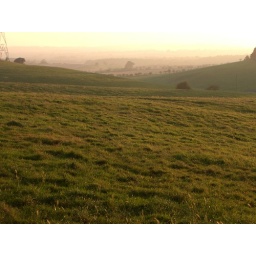
field ware i lve, i rid emy horse over it often and you can have a good gallop acoss